Charles L. Robinson

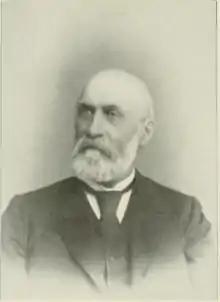
Charles Lawrence Robinson

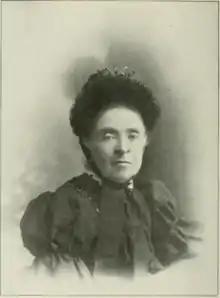
Sara Tappan Doolittle Robinson

In 1854, Robinson happened to attend a meeting at which Eli Thayer of the New England Emigrant Aid Company spoke about the need to oppose slavery. After the speech, the two were introduced to one another. Thayer took an immediate liking to Robinson and asked him to act as the New England Emigrant Aid Company's official financial agent, to which Robinson agreed. In June of that year, Robinson went to Kansas Territory with Charles Branscomb to find suitable land upon which the Emigrant Aid Society could found a town dedicated to the free state cause. Robinson's efforts eventually led to the founding of Lawrence, Kansas.